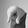
ASL letter: Q